Albanian nationalism

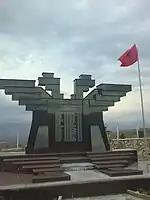
Monument to fallen NLA fighters, Sopot

German occupational authorities instigated a policy of threatening the collaborationist government with military action, communist ascendancy or loss of autonomy and Kosovo to keep them in line. The Germans like the Italians misunderstood Albanian nationalism with; as a result, Albanian noncommunists lost credibility while the communist partisans appealed to growing Albanian nationalism. In a post-war setting this meant that groups such as Balli Kombëtar who had aligned with the Axis powers were unable to take power in Albania, while emerging leaders such as communist Enver Hoxha solidified his claim to that role by being a nationalist. Some Albanians in western North Macedonia joined the "Balli Kombëtar", most notable being Xhem Hasa who alongside his forces collaborated with the Axis powers on various operations targeting communist Albanian and Macedonian partisans. In 1944 German forces created the "SS Skanderbeg" division to serve only in Kosovo with Kosovar Albanians as its main recruits and though mass desertions occurred, its members participated in operations against Serbian areas resulting in civilian deaths and pillage while the small Kosovan Jewish community was arrested and deported. An attempt to get Kosovar Albanians to join the resistance, a meeting in Bujan (1943–1944), northern Albania was convened between Balli Kombëtar members and Albanian communists that agreed to common struggle and maintenance of the newly expanded boundaries. The deal was opposed by Yugoslav partisans and later rescinded resulting in limited Kosovar Albanian recruits. Some Balli Kombëtar members such as Shaban Polluzha became partisans with the view that Kosovo would become part of Albania. With the end of the war, some of those Kosovar Albanians felt betrayed by the return of Yugoslav rule and for several years Albanian nationalists in Kosovo resisted both the partisans and later the new Yugoslav army. Albanian nationalists viewed their inclusion within Yugoslavia as an occupation. In Thesprotia, northwestern Greece communal discord between Muslims and Christians dating to the interwar period escalated into conflict during the war. Italian and later German forces made promises of territorial unification with Albania to local Muslim Albanian Chams who supported the Axis powers and some collaborated outright in operations violently targeting local Greeks and Greek identifying Orthodox Albanian speakers that in resulted in their expulsion (1944–1945) by EDES forces into Albania.